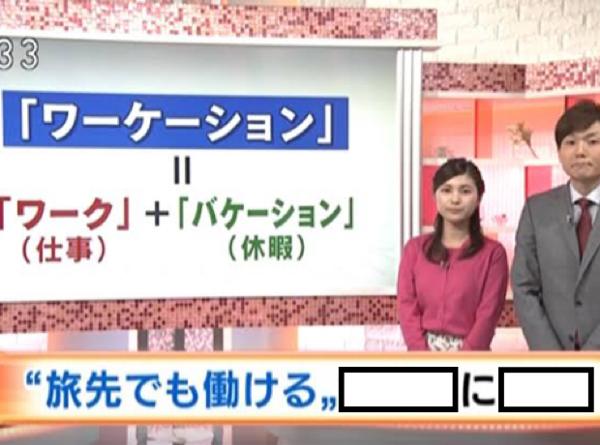
回答: まさ/社畜